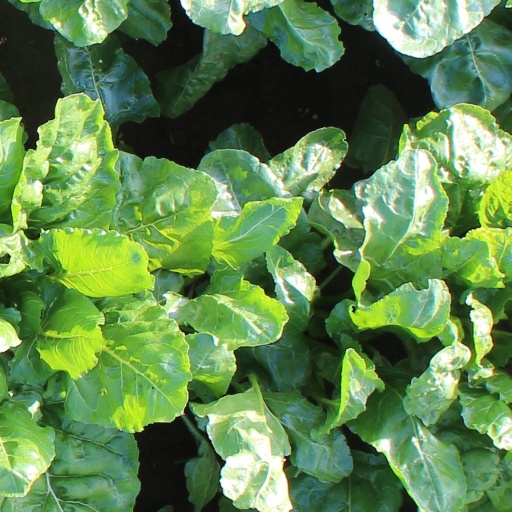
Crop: sugar beet